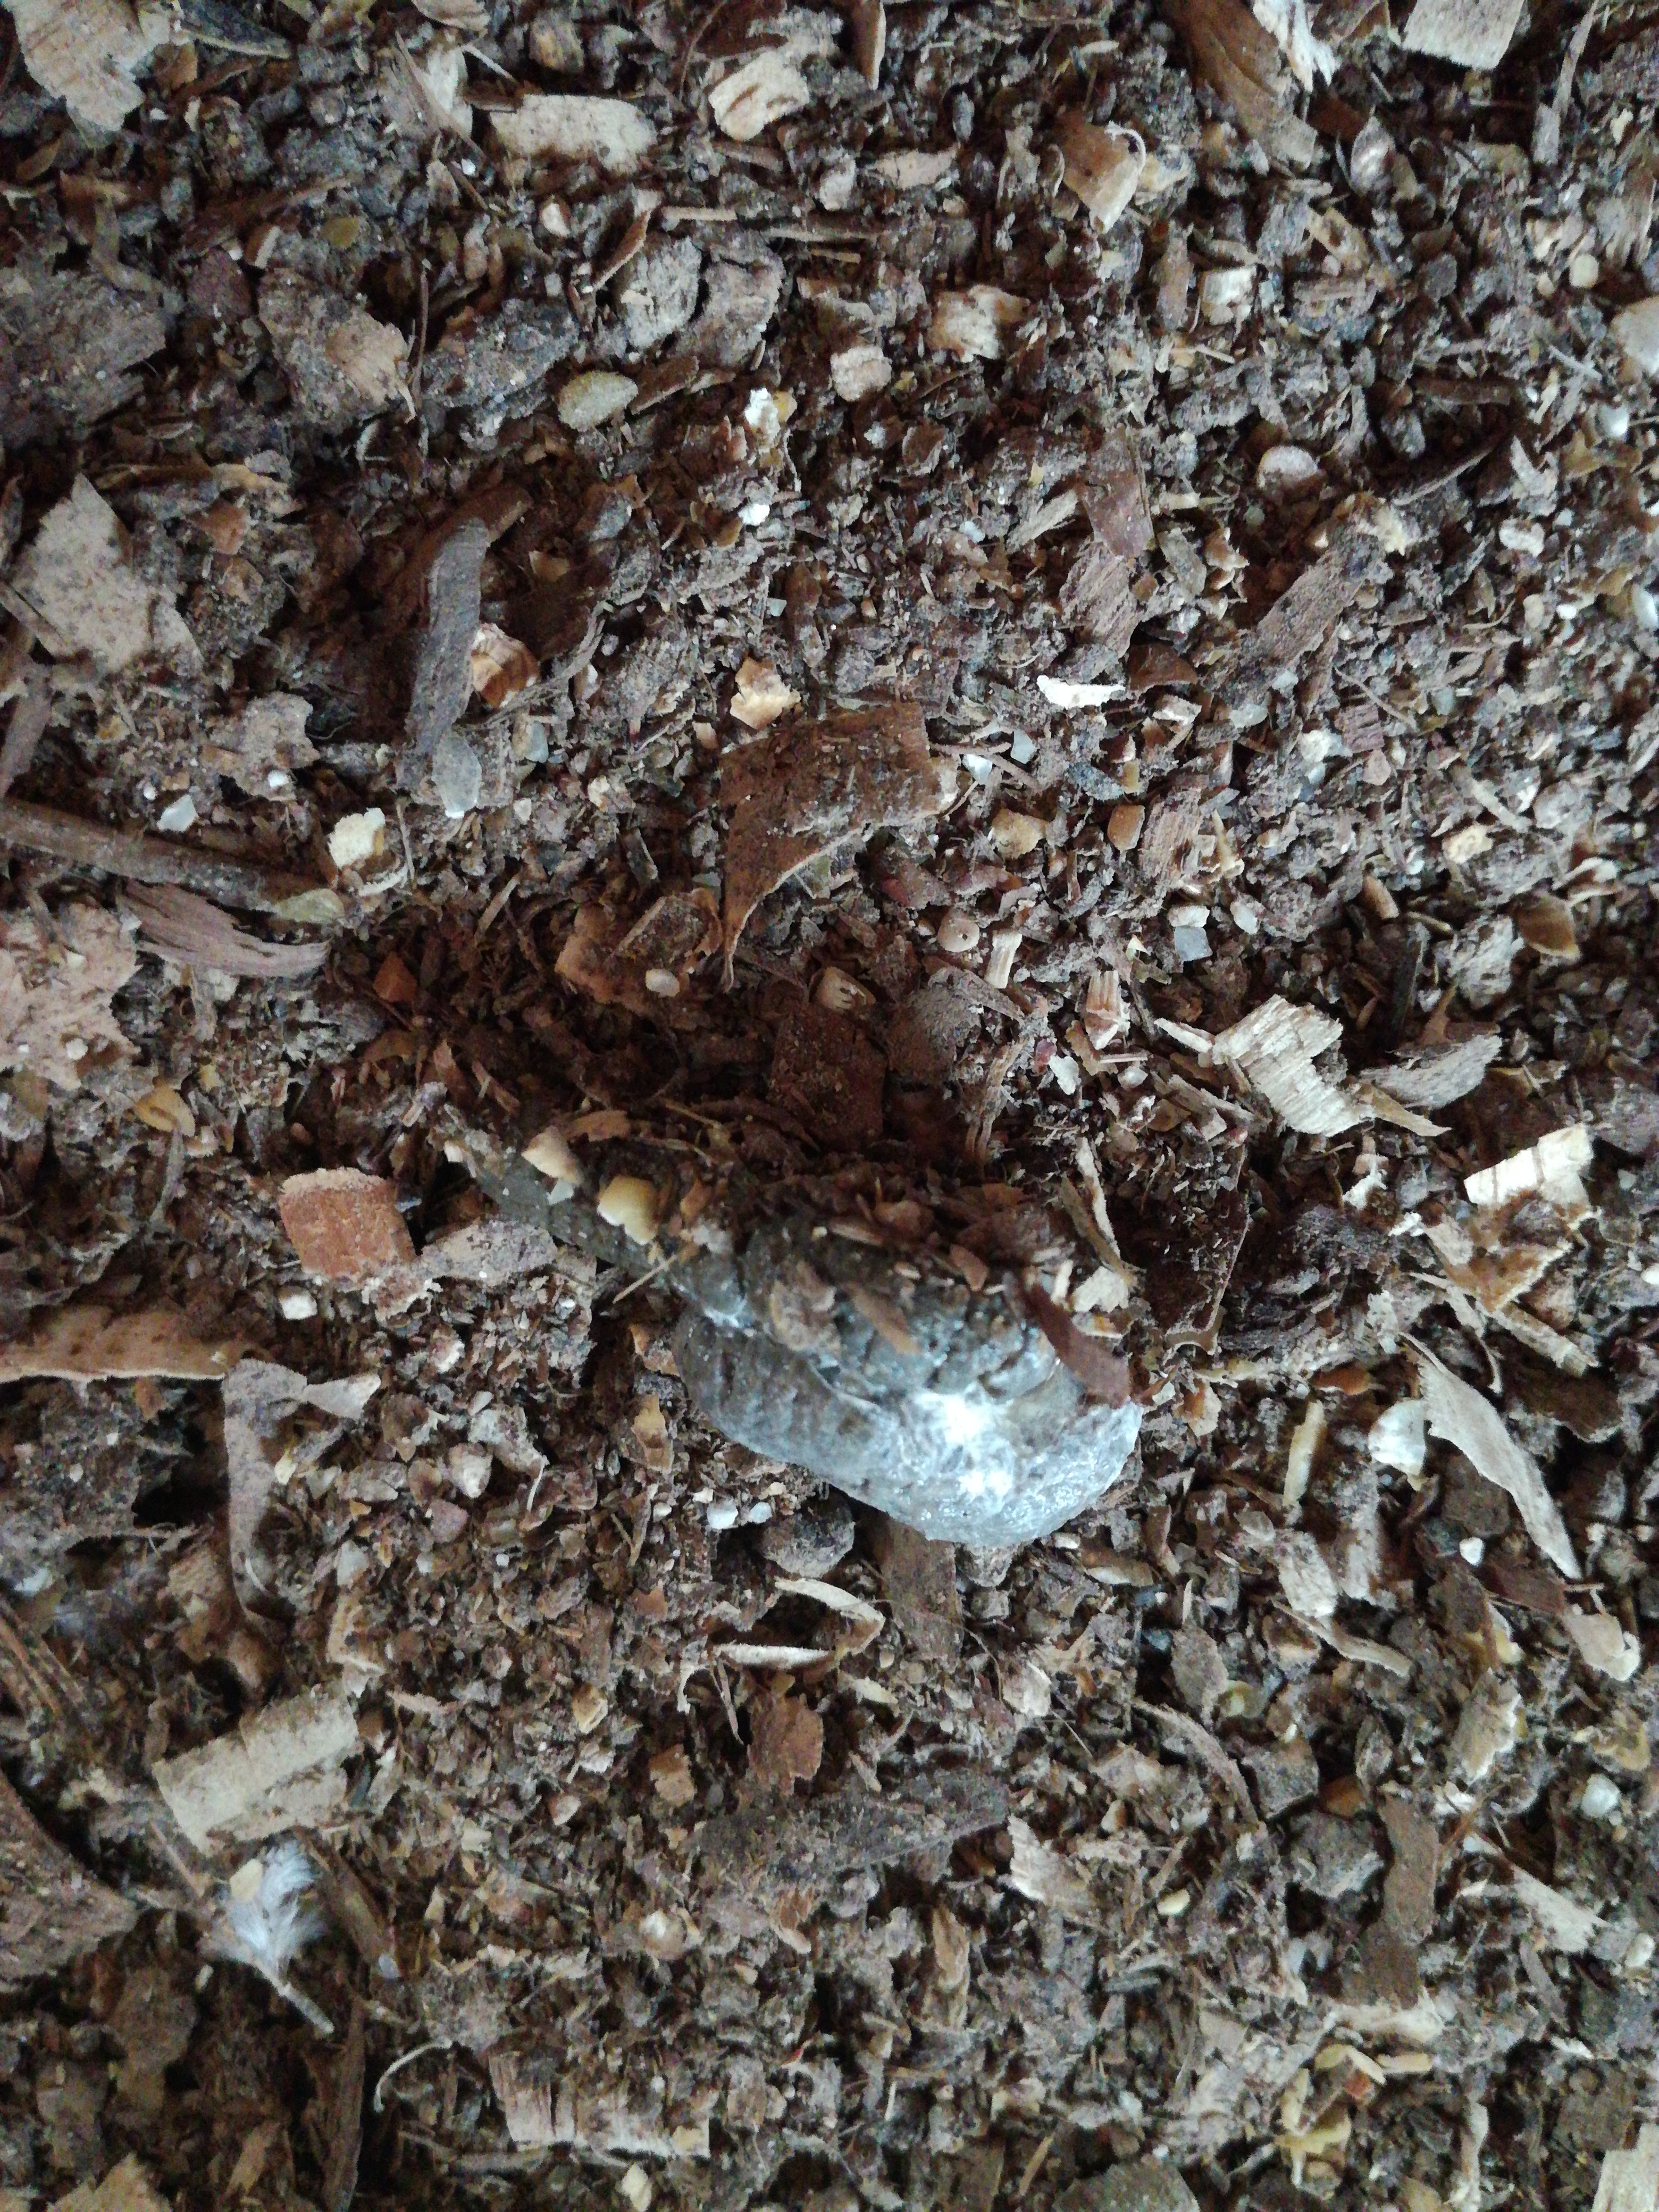
PCR-confirmed diagnosis: Healthy